Perm Airlines

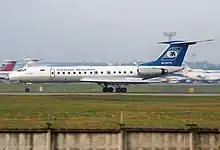
Tupolev Tu-134 of Perm Airlines

All three Tu-154 aircraft were leased by Sibir Airlines in 2006, to be phased out in 2008. Although the aircraft still stand at Perm Bolshoye Savino airport, the engines were removed and sold off in 2009.